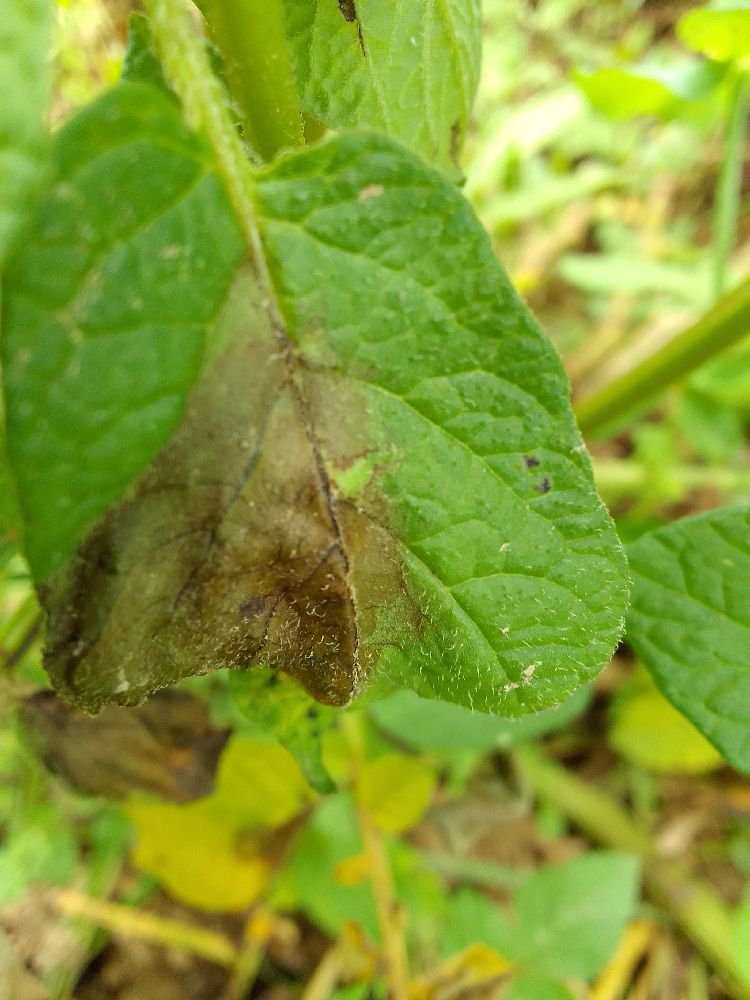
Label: Late blight